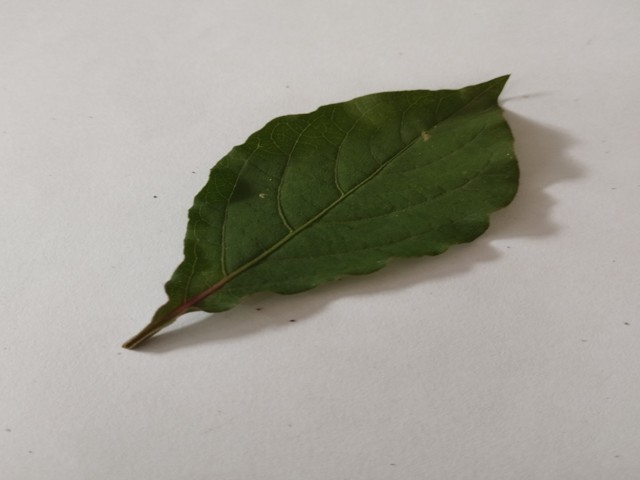
Plant: apang